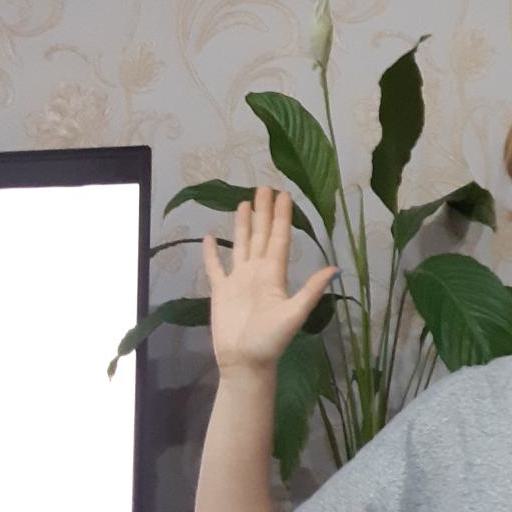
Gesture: palm